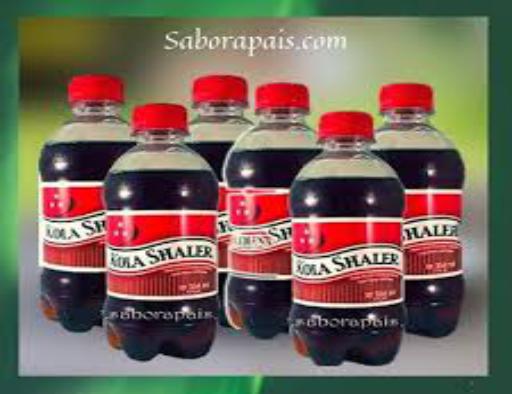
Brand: Kola Shaler
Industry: Food